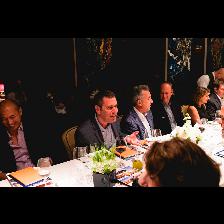
Label: Human